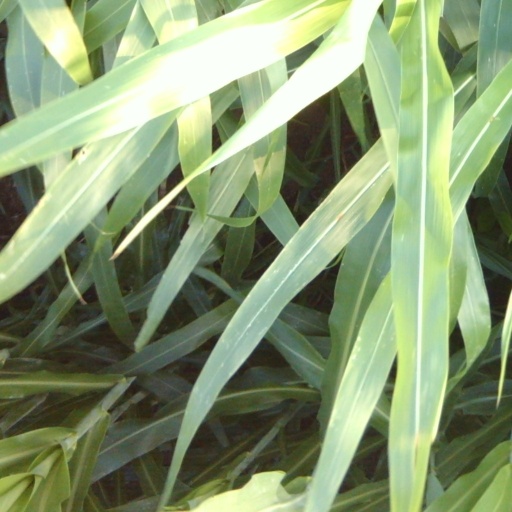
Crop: sorghum